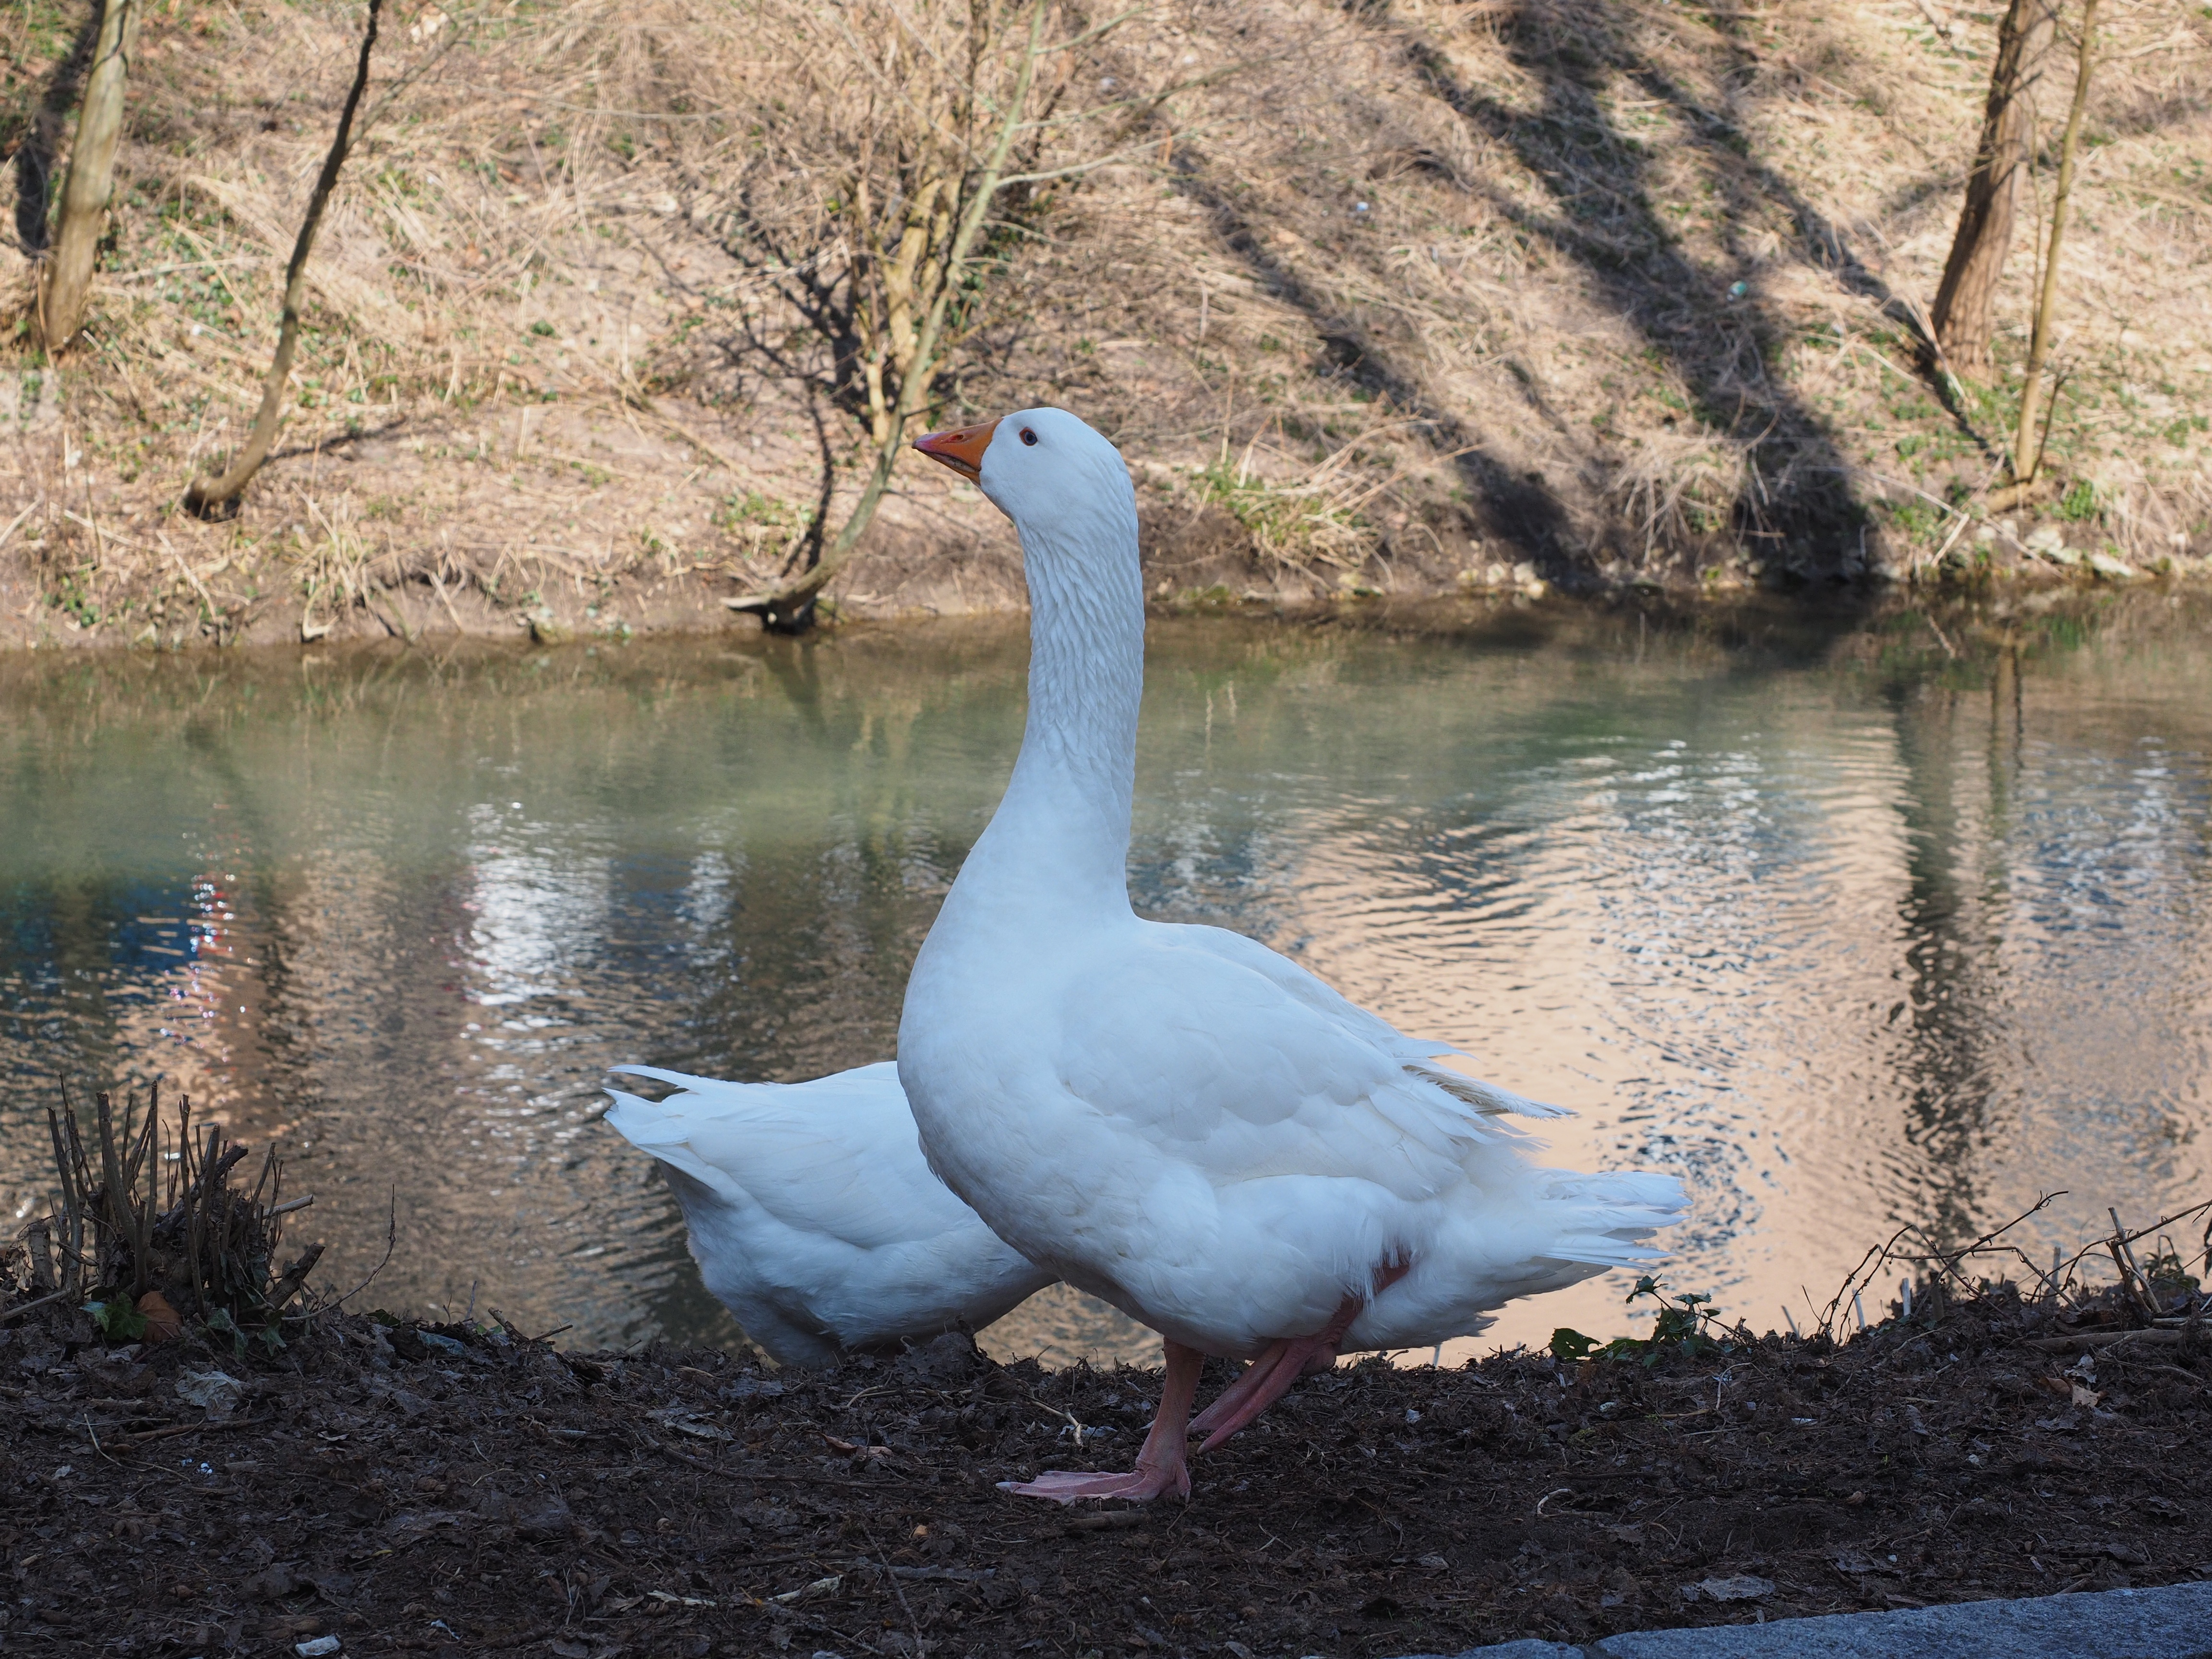
nature, bird, white, river, wildlife, beak, livestock, fauna, poultry, swan, bank, animals, goose, geese, vertebrate, waterfowl, water bird, riverside, domestic goose, ducks geese and swans